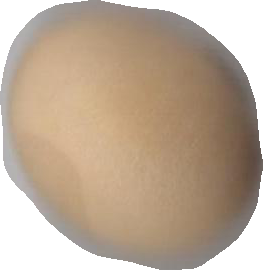
Variety: Grobogan